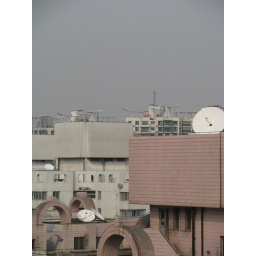
the building in the distance- my office